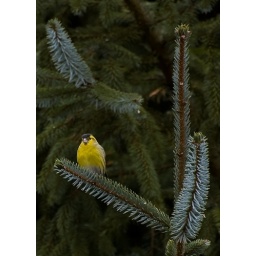
male siskin in the pine trees